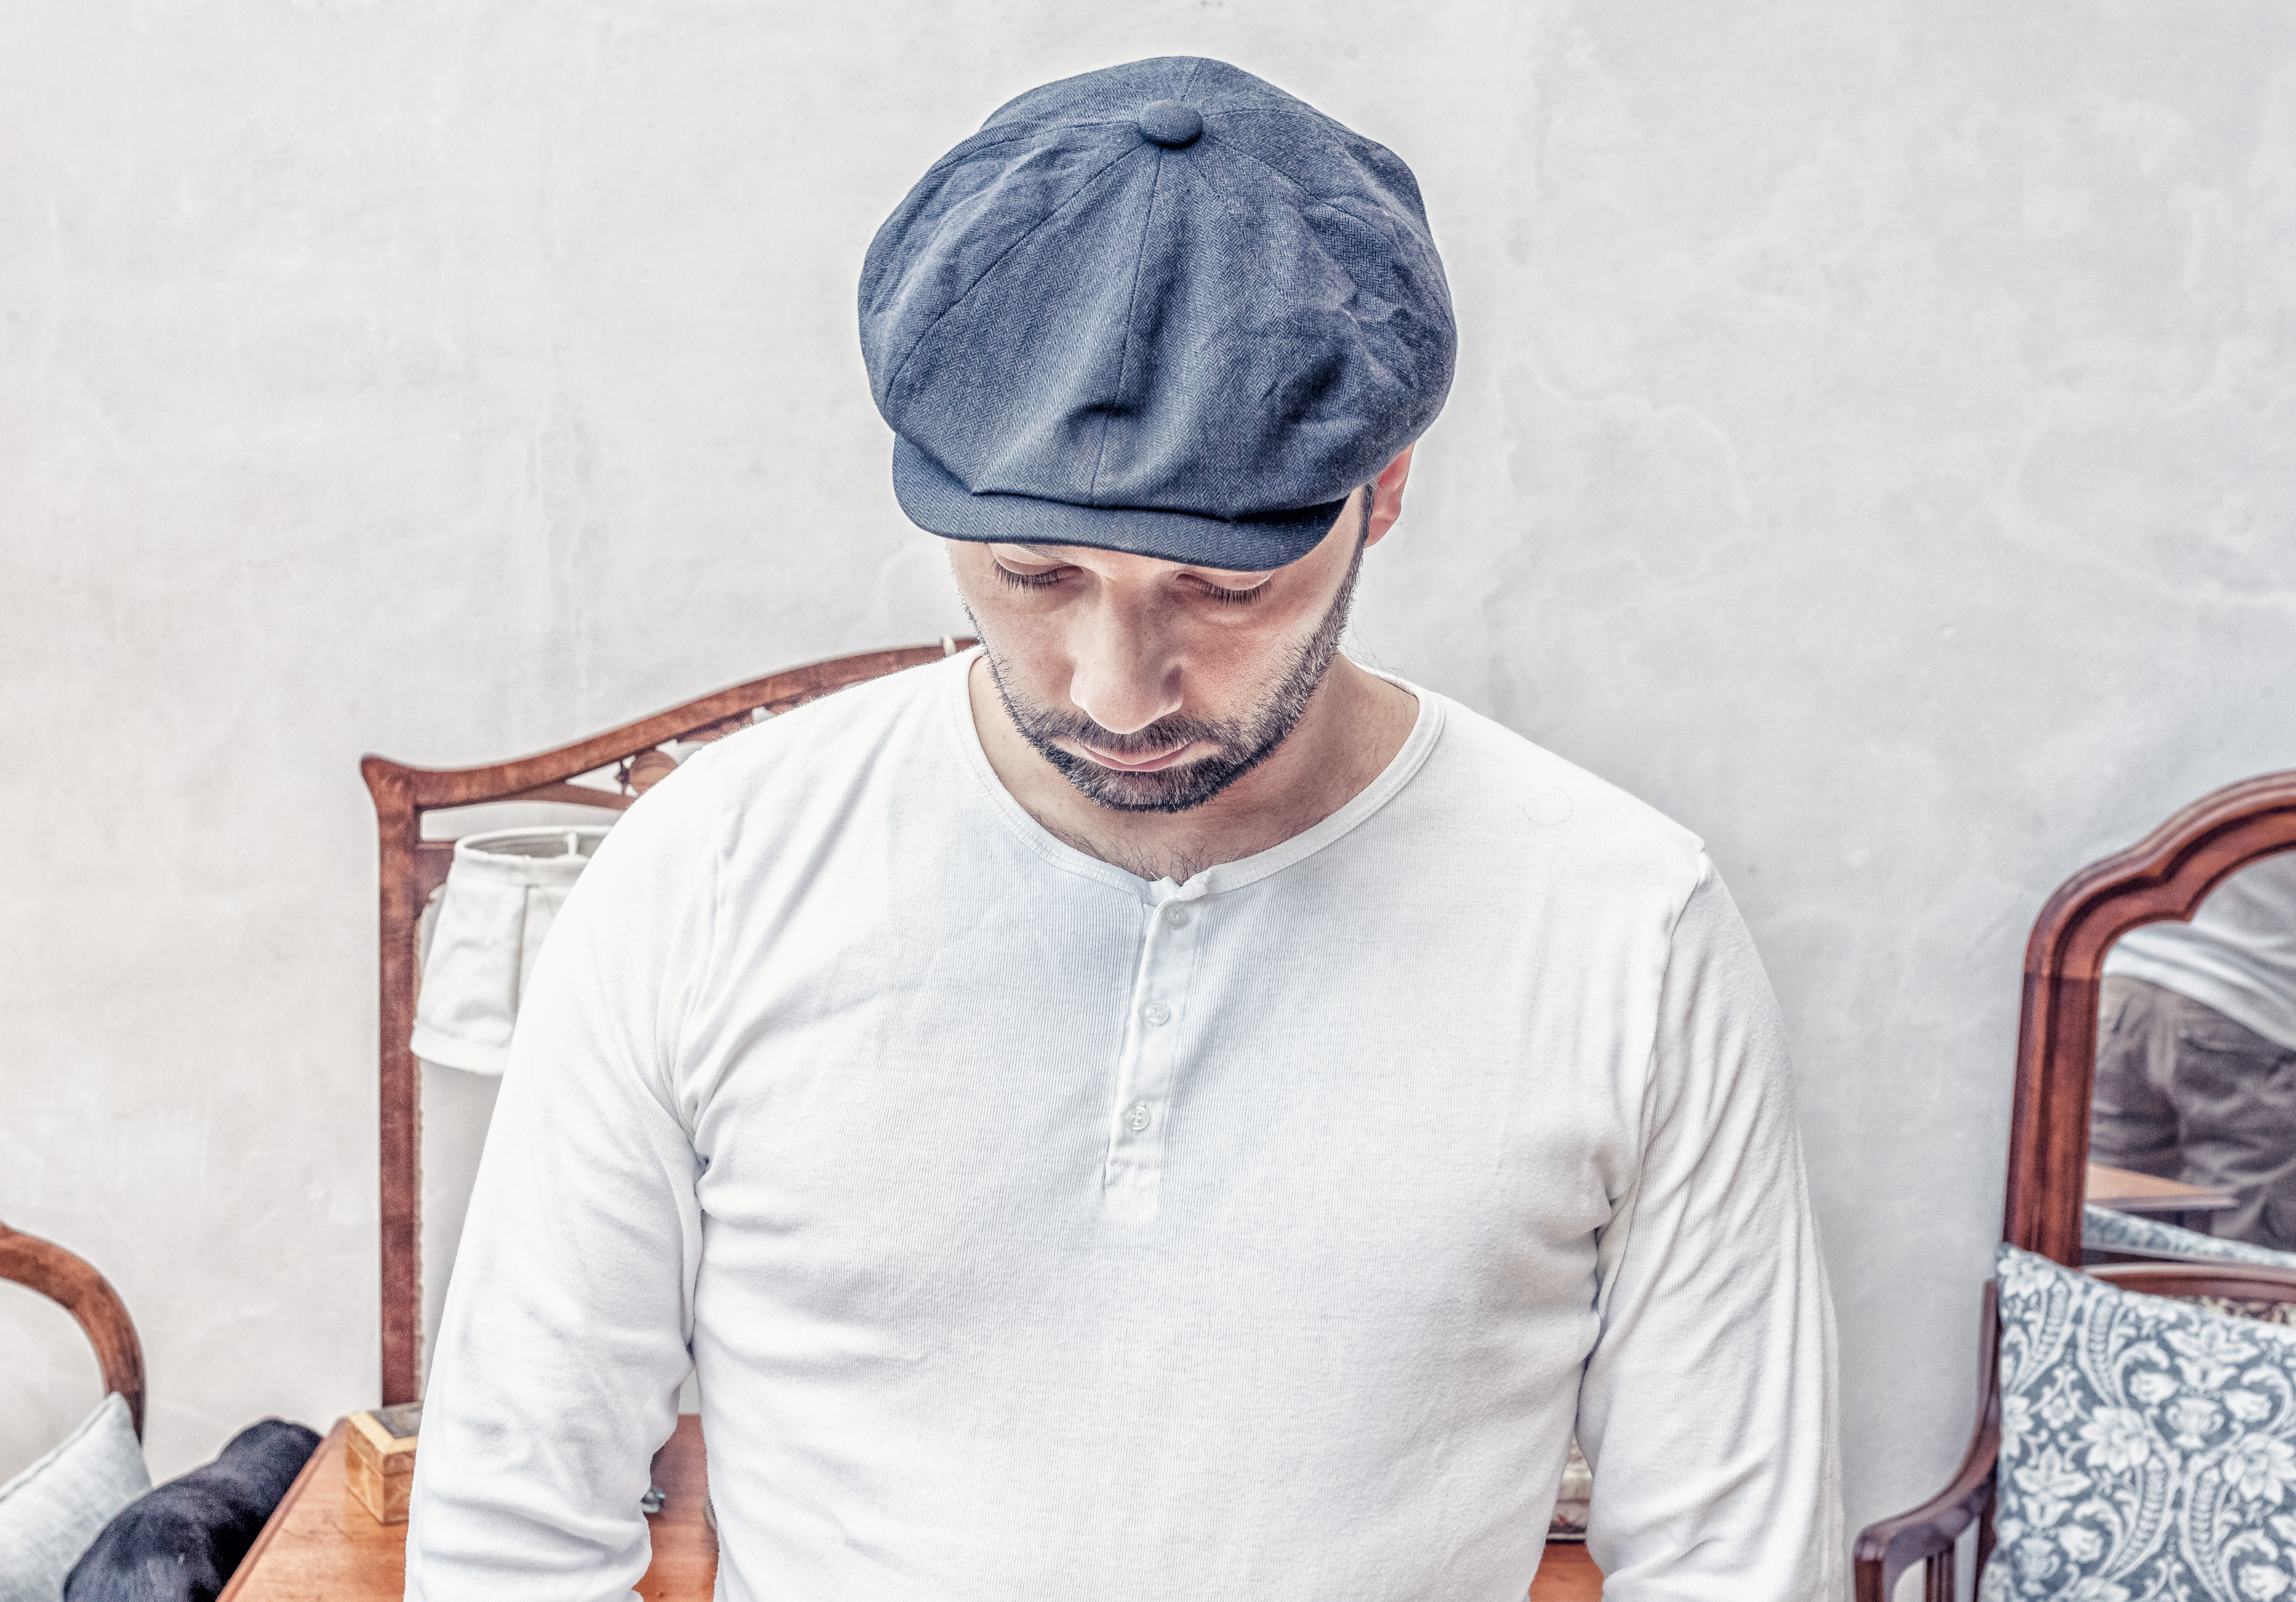
man, person, white, male, guy, portrait, model, spring, studio, fashion, clothing, shirt, white shirt, face, glasses, cap, look, style, handsome, unhappy